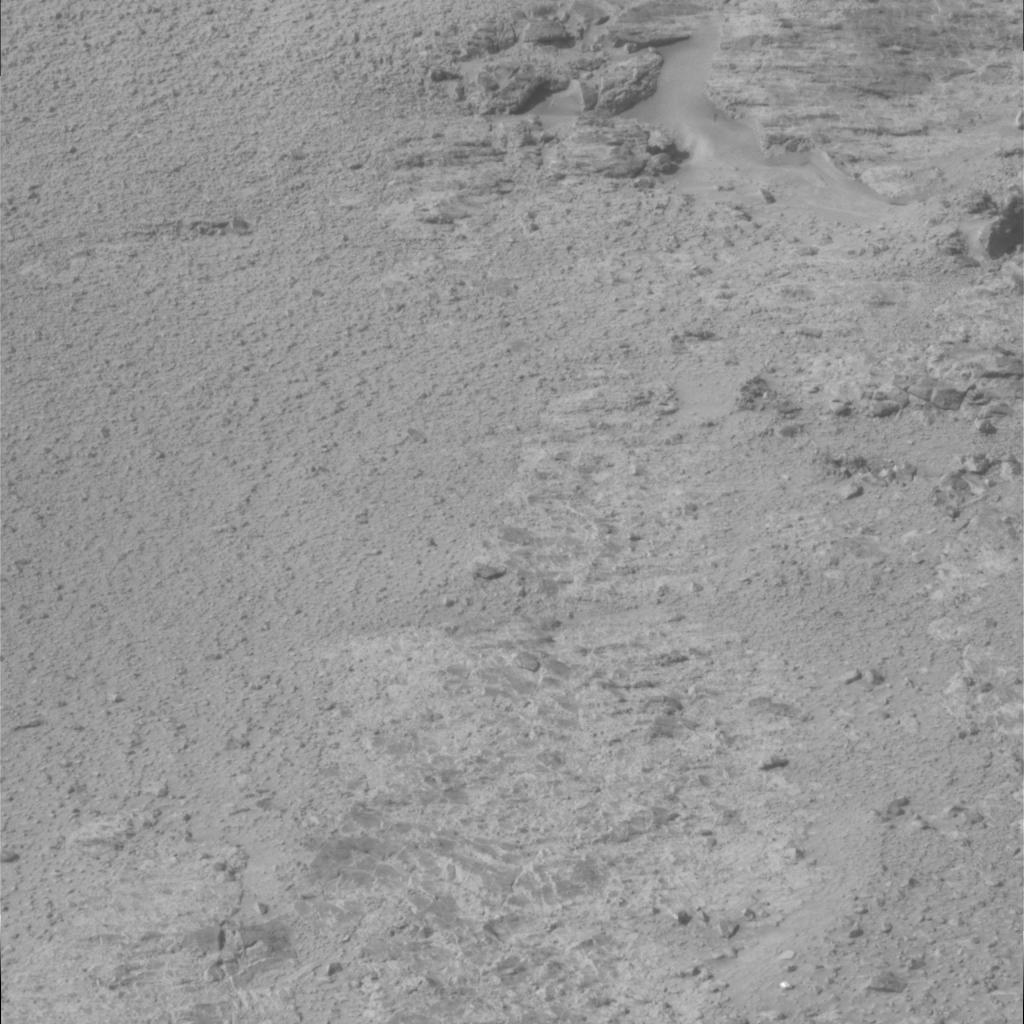
Surface features visible: Rock Outcrops, Clasts, Rock (Linear Features), Soil, Nearby Surface